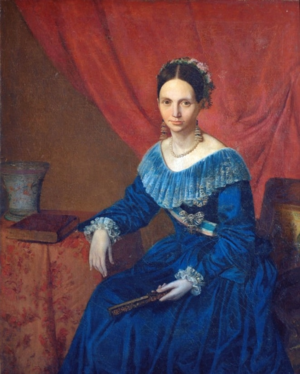
Isabelle-Marie de Bragance était infante de Portugal. Elle fut régente du pays durant deux ans.